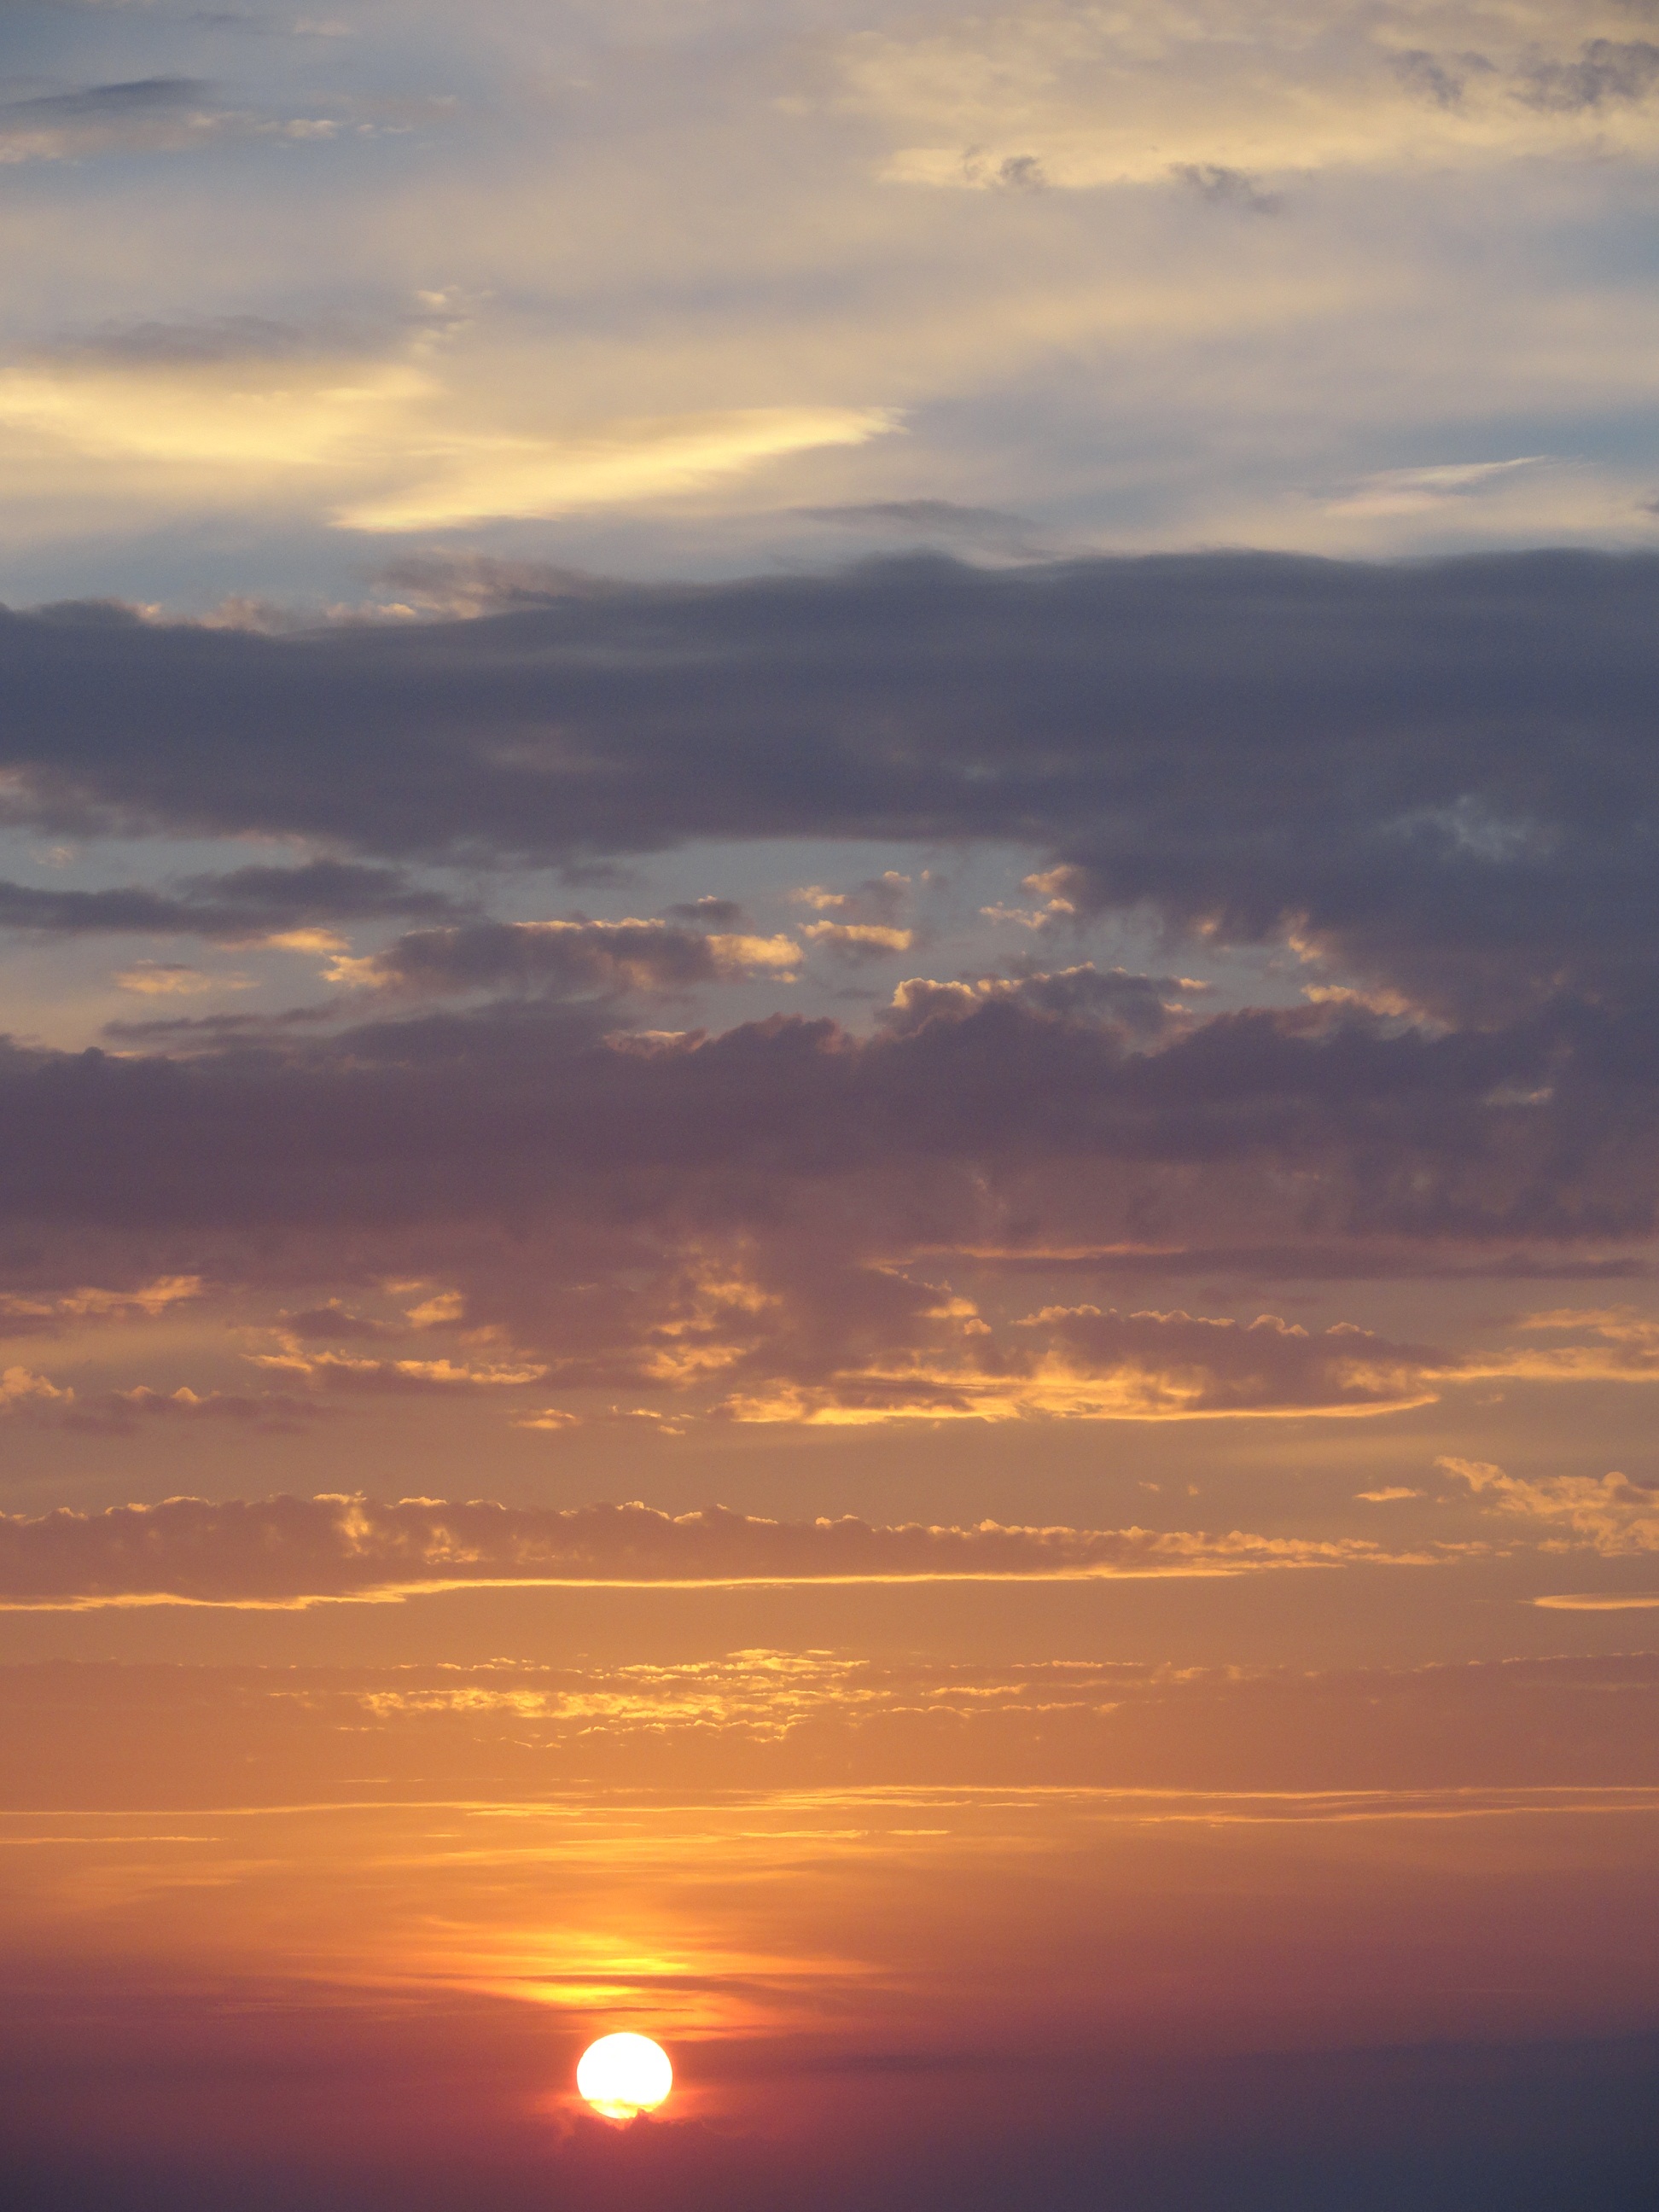
horizon, cloud, sky, sun, sunrise, sunset, sunlight, morning, dawn, atmosphere, dusk, evening, drama, clouds, afterglow, red sky at morning